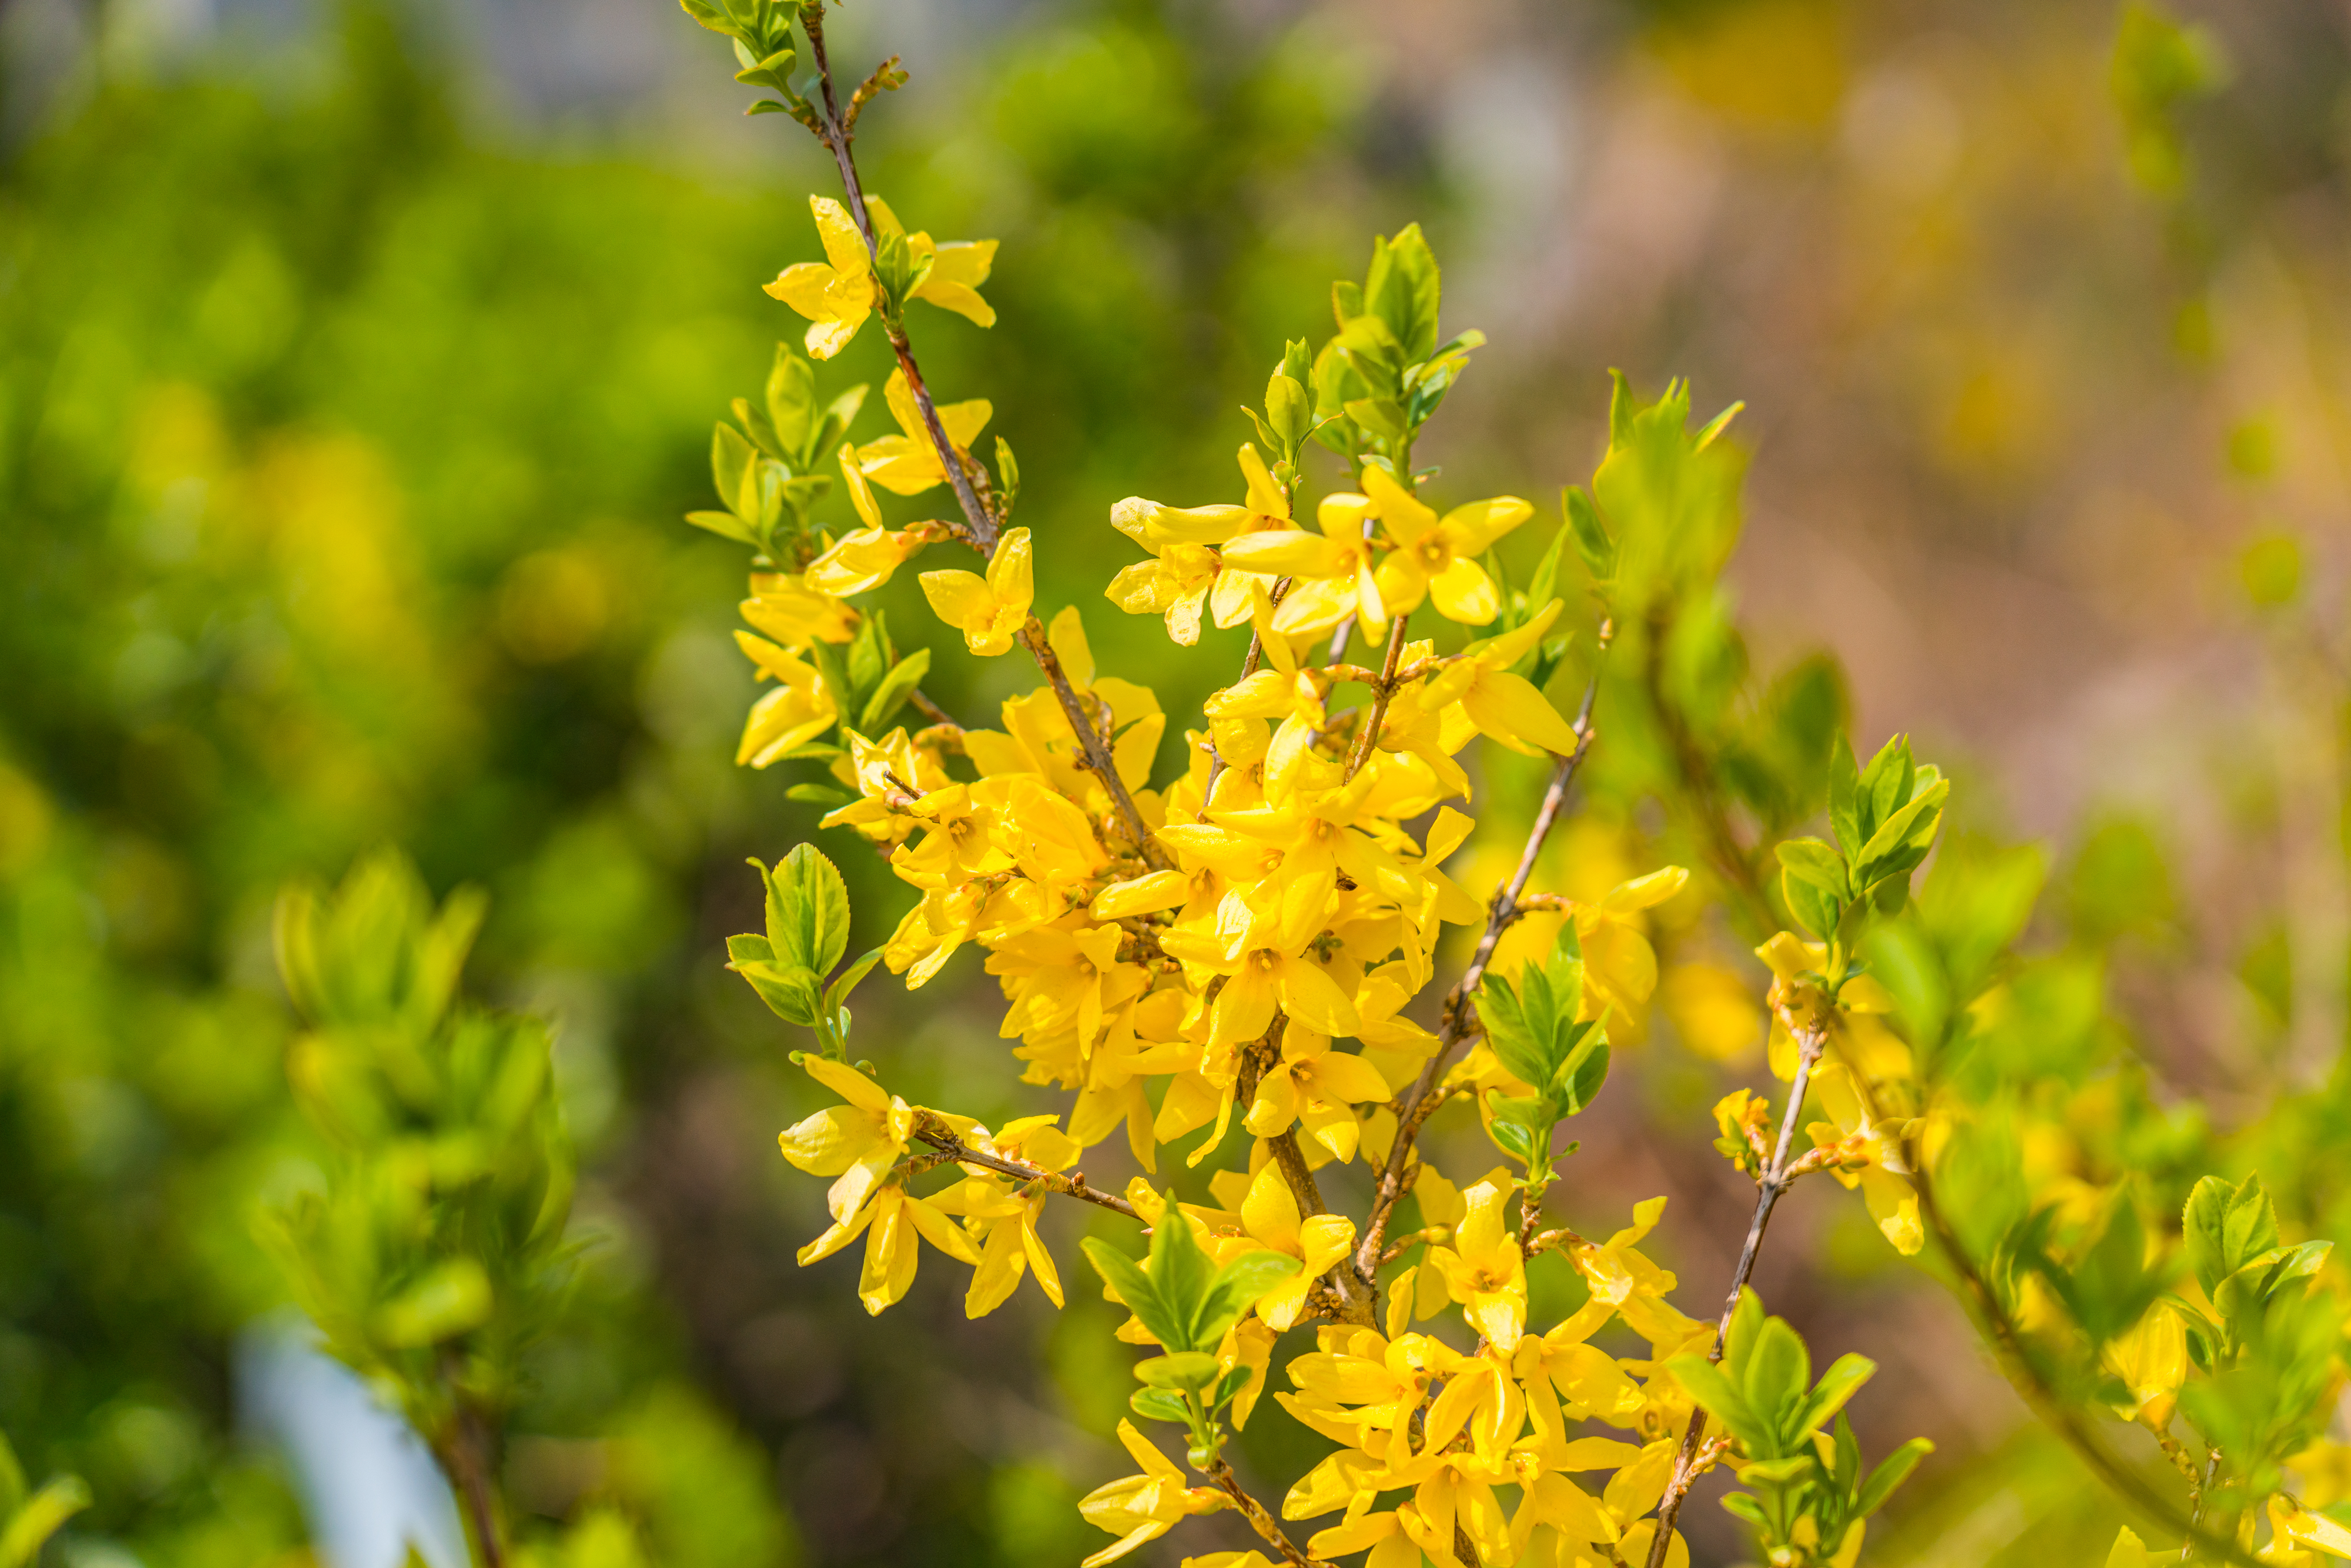
Hanyang University, korea, seoul, spring, flowers, forsythia, yellow, flower, subshrub, wildflower, herbaceous plant, goldenrod, Forb, Pedicel, hypericaceae